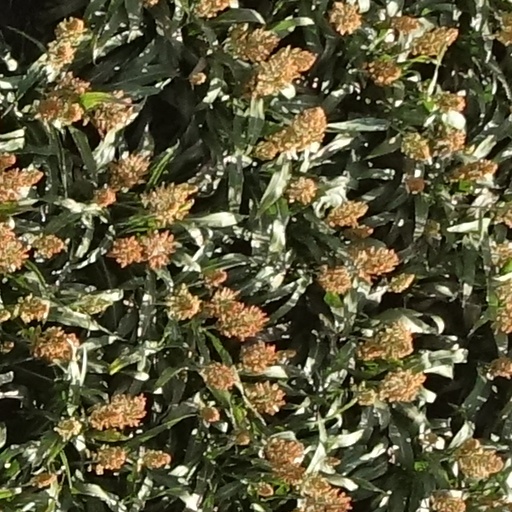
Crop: sorghum